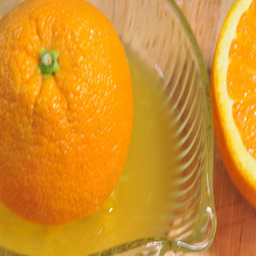
Label: Orange